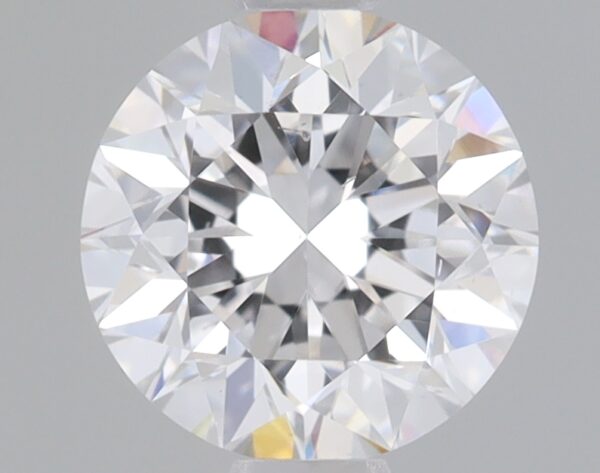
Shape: round
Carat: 0.77
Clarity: SI1
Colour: E
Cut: VG
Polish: VG
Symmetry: VG
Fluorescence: NONE
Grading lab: IGI
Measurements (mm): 5.72 x 5.76 x 3.75